Detroit Wolverines (minor league baseball)

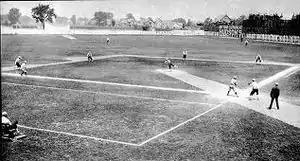
Recreation Park. Detroit, Michigan

The Detroit Wolverines of 1889 and 1890 played minor league home games at Recreation Park. The ballpark had hosted the major league Detroit Wolverines in previous seasons. The ballpark was noted to have had a capacity: 7,500 with field dimensions of (Left, Center, Right): 215–325–215 with a 9–foot fence. The ballpark was reportedly built in 1879 and torn down in 1894 and was reportedly located at Willis, John R, Brady, & Beaubien Streets, Detroit, Michigan. The site today is behind Harper University Hospital, with a historical marker in place identifying Recreation Park.